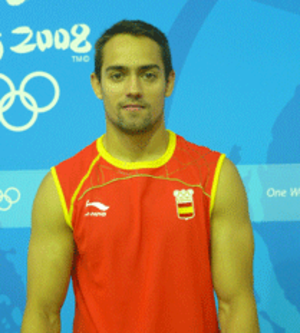
Rafael Martínez Barrena est un gymnaste espagnol, spécialiste de gymnastique artistique.